Cleopatra (1963 film)

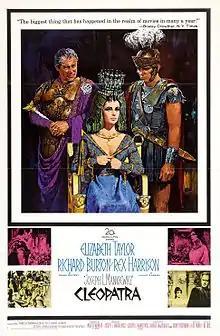
Theatrical release poster

Cleopatra is a 1963 American epic historical drama film directed by Joseph L. Mankiewicz from a screenplay by Mankiewicz, Ranald MacDougall and Sidney Buchman, adapted from the 1957 book "The Life and Times of Cleopatra" by Carlo Maria Franzero, and from histories by Plutarch, Suetonius, and Appian. The film stars Elizabeth Taylor in the eponymous role, along with Richard Burton, Rex Harrison, Roddy McDowall and Martin Landau. It chronicles the struggles of the young queen Cleopatra VII of Egypt to resist the imperial ambitions of Rome.